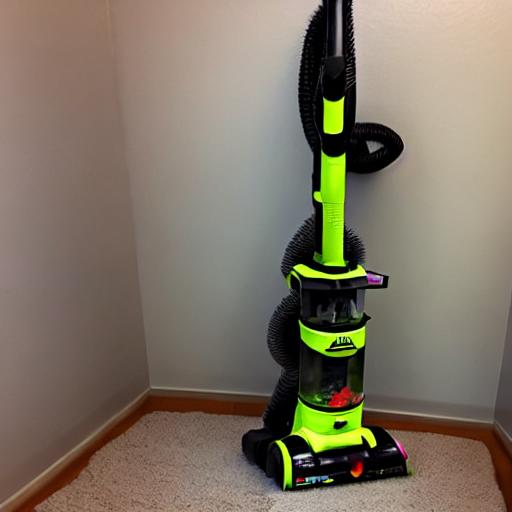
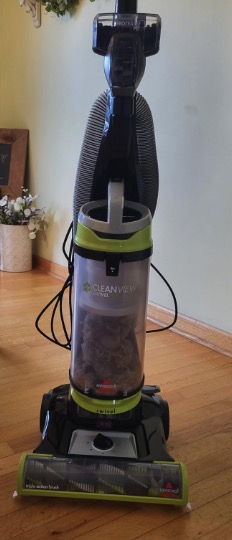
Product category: items_vacuum
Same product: no